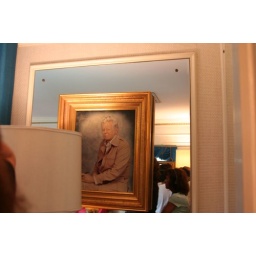
This picture is hanging on the wall by the front door as you go into the living room.